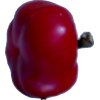
Label: red_pepper